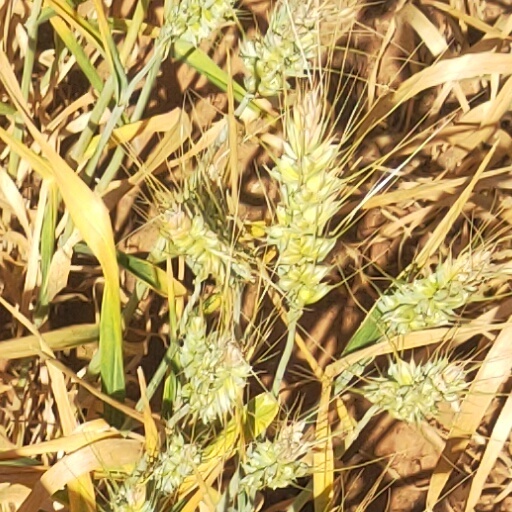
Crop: wheat